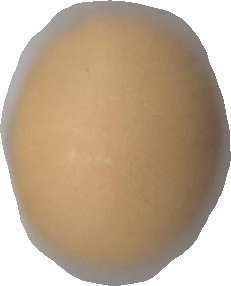
Variety: Dega